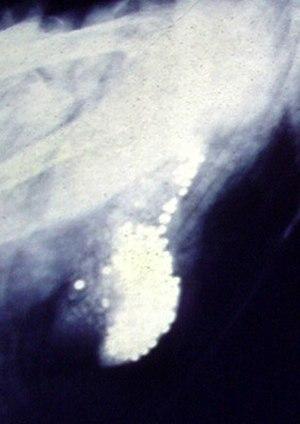
Radiographie de cygnes trouvés morts dans le marais audomarois, mettant en évidence un grand nombre de grenaille de plomb, provenant de cartouche de chasse, et ingérées avec le grit. Les cygnes mangeant devant les huttes de chasse ou devant des postes de tirs très utilisés sont fréquemment victime du saturnisme. Ici le nombre de plomb est exceptionnellement élevé, et a causé la mort de l'animal. 12 billes de plomb suffisent généralemnt à tuer un cygne adulte en quelques jours. Les cygnes intoxiqués ont également plus de risque d'entrer en collision avec un obstacle (ligne à haute tension par exemple) ou un véhicule. Leur cadavre sera une nouvelle source de contamination environnementale. Il est à noter qu'une nouvelle population de cygnes s'est reconstitué à la fin des années 1990 dans le marais audomarois (plus de 250 oiseaux vers 2008 selon la presse locale) , mais qu'elle se nourrit essentiellement sur terre, ce qui est source de conflit avec les maraichers qui cultivent les zones drainées et émergées du marais (voir Article Voix du Nord, du Jeudi 2009/10/08, de Nicolas Faucon, intitulé ""À Saint-Omer, ulcéré par les dégâts commis par les cygnes, un maraîcher assigne l'État"")(S'agit il d'un comportement adaptatif, issu d'une sélection naturelle, avec apparition d'un nouveau comportement limitant le risque d'ingestion de billes de plomb), Il est à noter que l'occurence et la prévalence du saturnisme aviaire sontplus élevés en Europe qu'en Amérique du nord où ils ont d'abord été étudiés. Cf. données collectées par RAFAEL MATEO (Instituto de Investigación en Recursos Cinegéticos IREC
Le saturnisme animal regroupe toutes les formes de saturnisme pouvant toucher les animaux, qu'ils soient sauvages, domestiques ou de compagnie, terrestres ou aquatiques. C'est une expression employée en médecine vétérinaire ou de santé environnementale, mais aussi dans les contextes cynégétiques ou de l'élevage avicole.